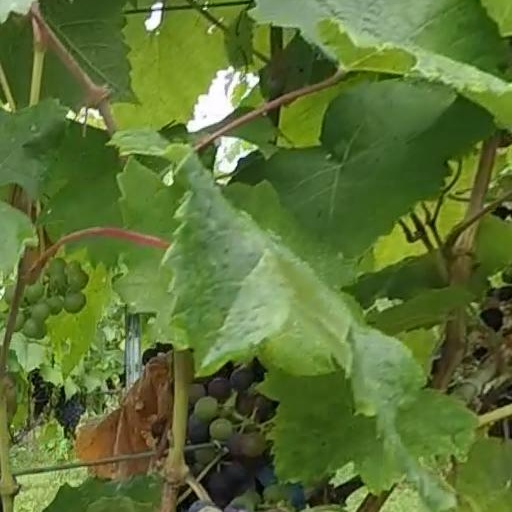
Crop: grape